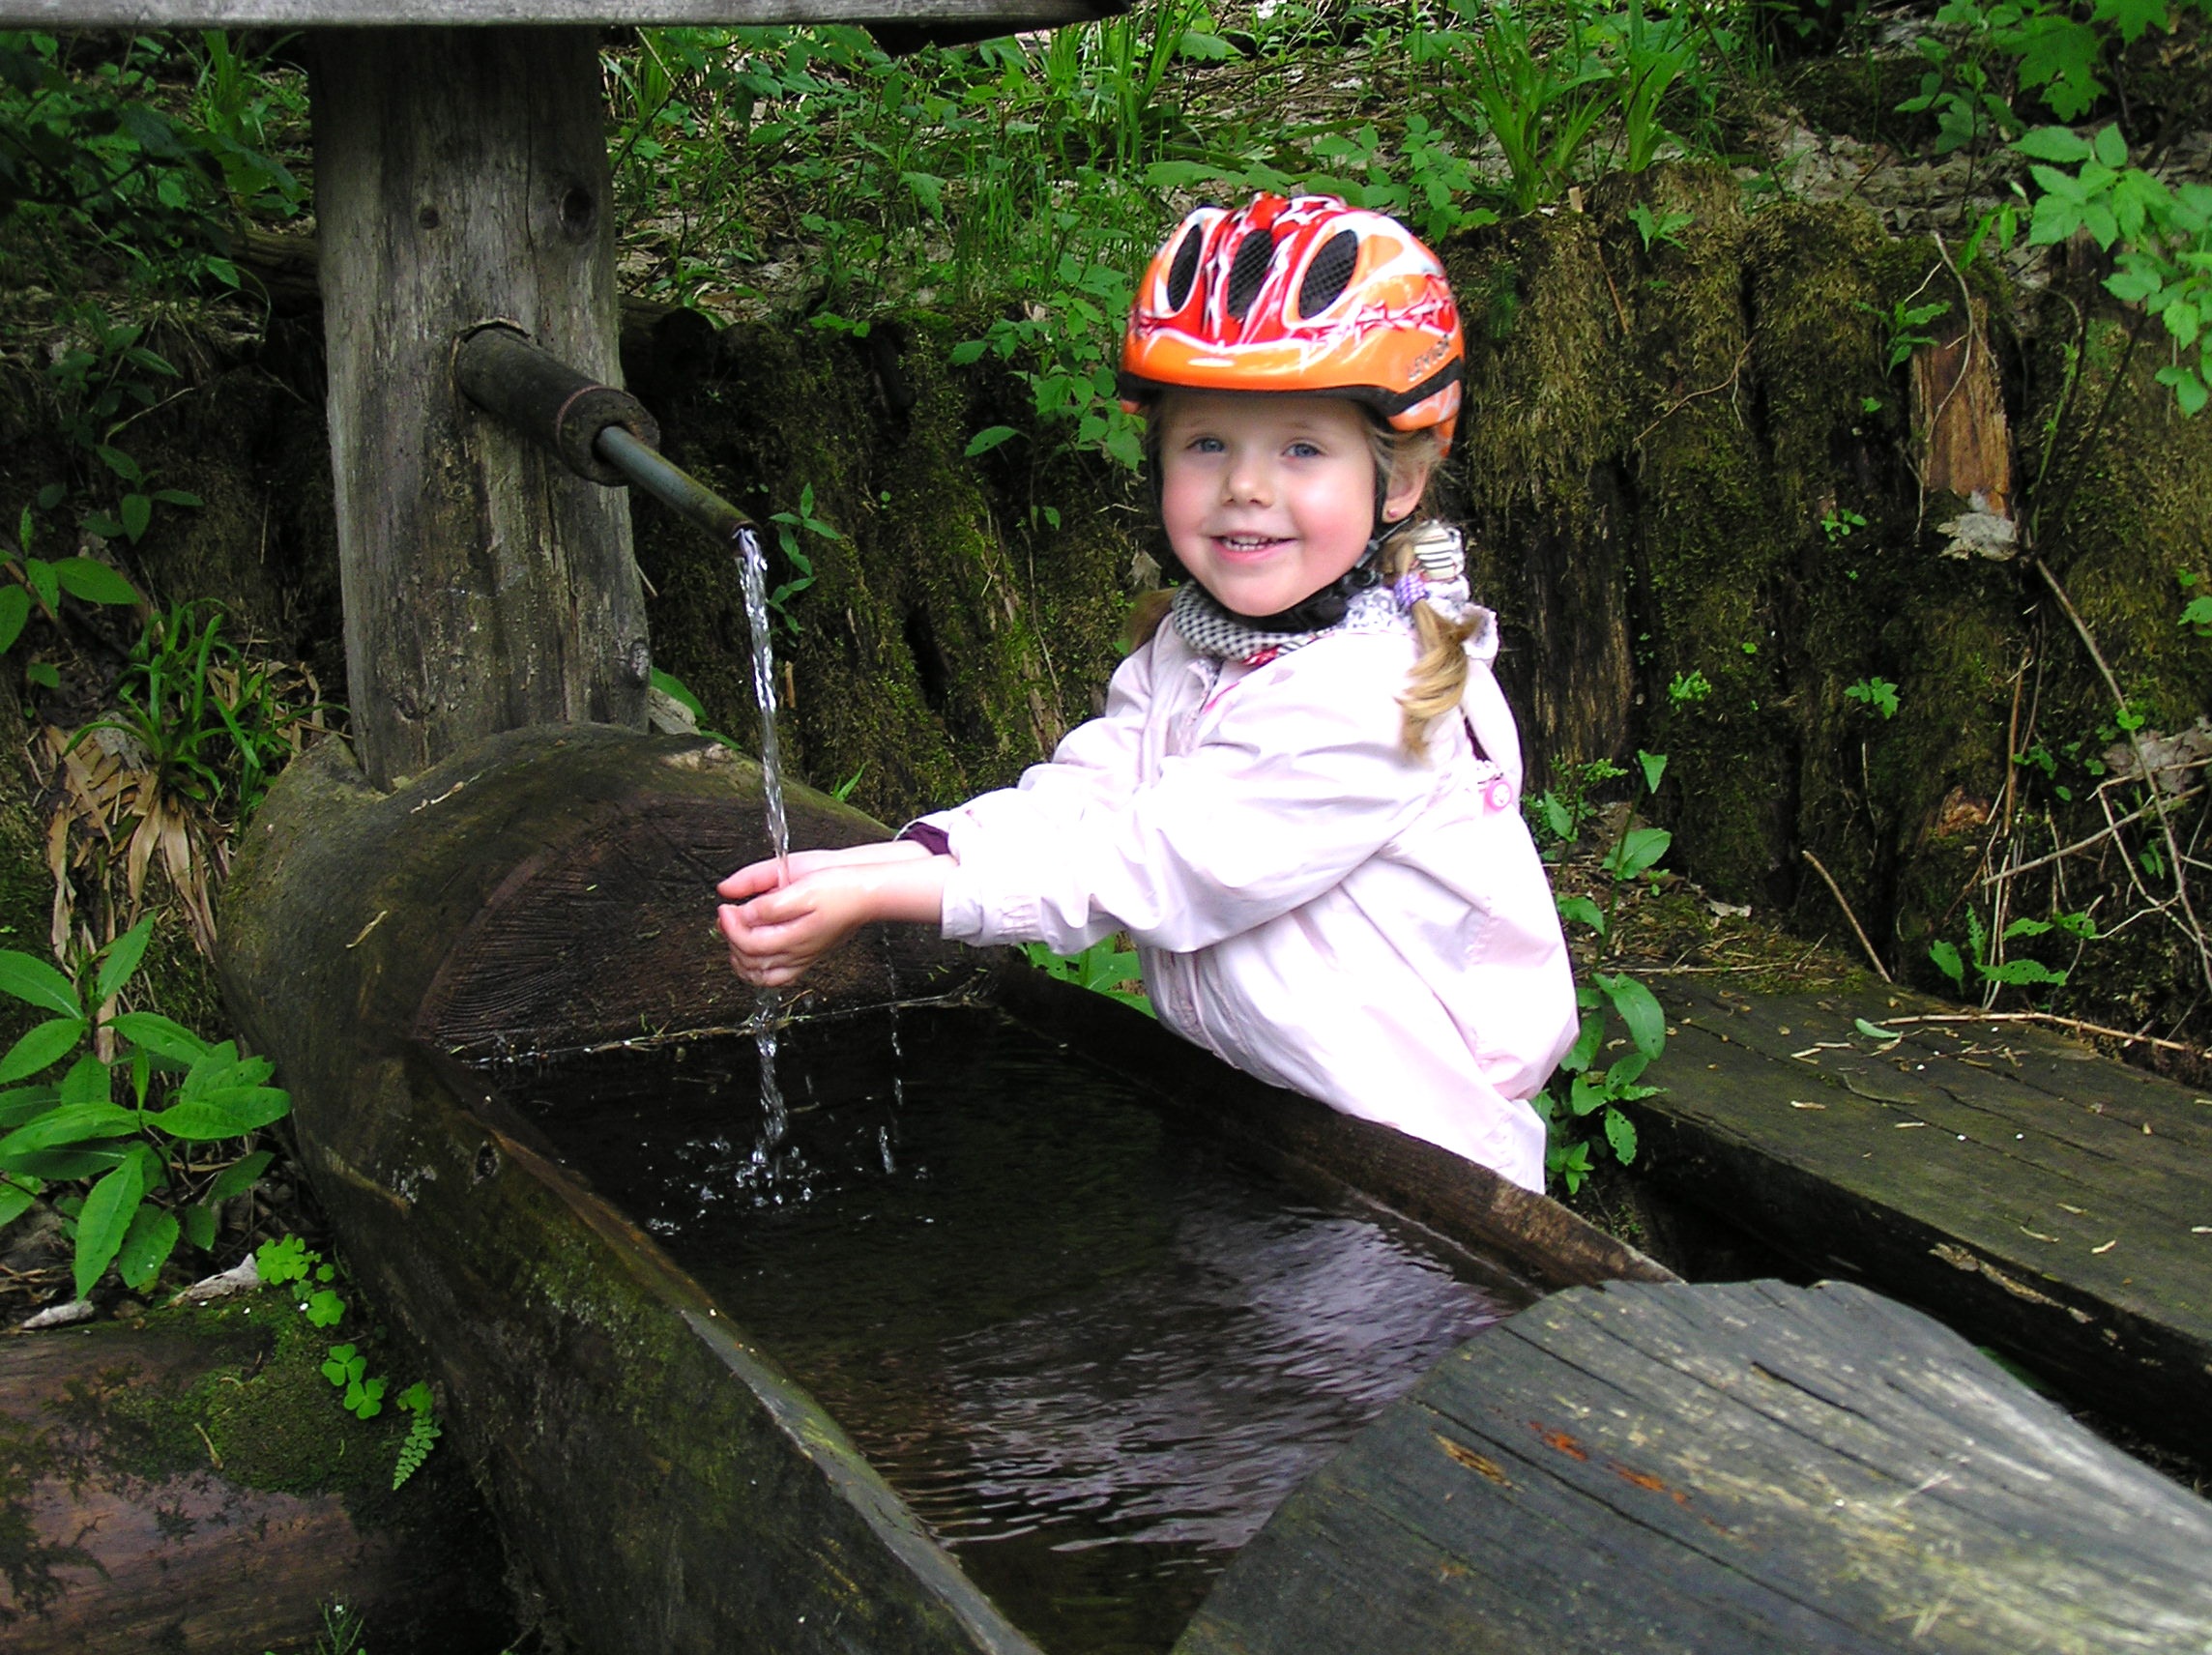
forest, girl, adventure, recreation, jungle, child, leisure, rainforest, helm, refreshment, fountain, break, trough, outdoor recreation